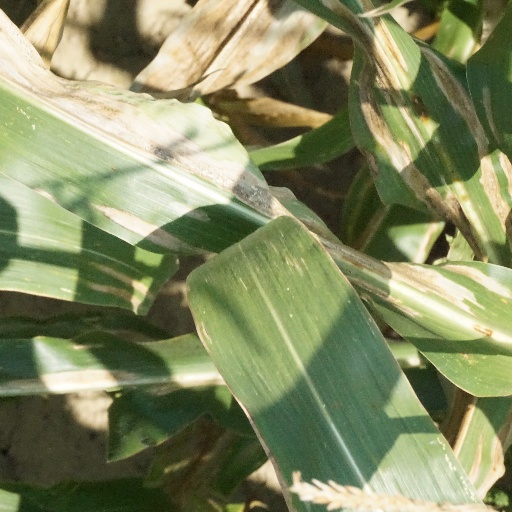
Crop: maize; corn